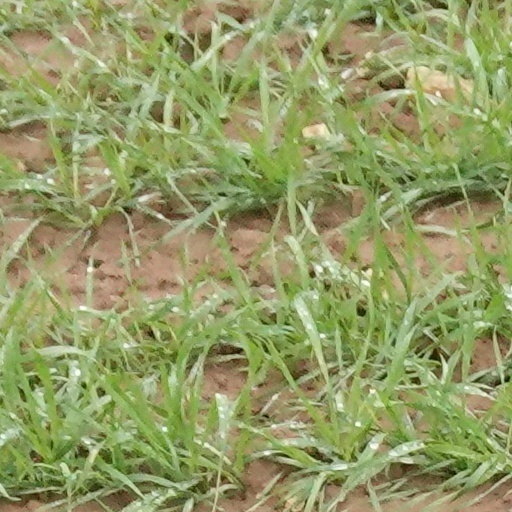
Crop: wheat